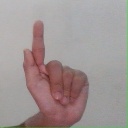
अक्षर: ळ